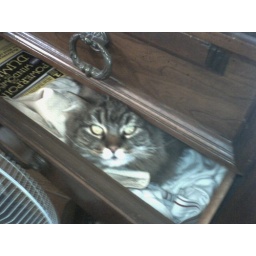
cat hiding in the drawer from my dog